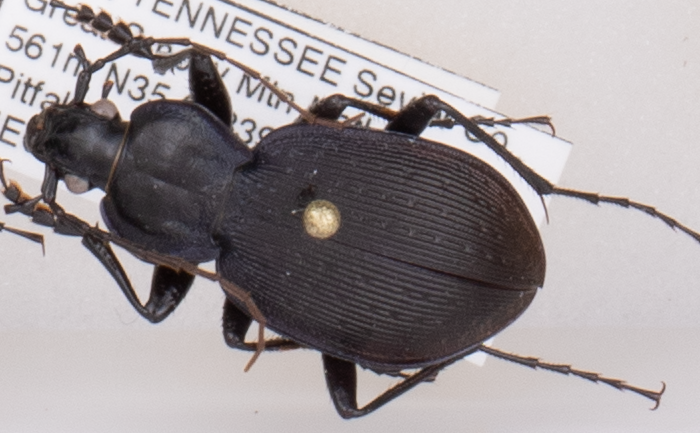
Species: Carabus goryi
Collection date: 2018-05-01
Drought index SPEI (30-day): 0.102
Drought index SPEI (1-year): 0.47
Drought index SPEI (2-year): -0.348